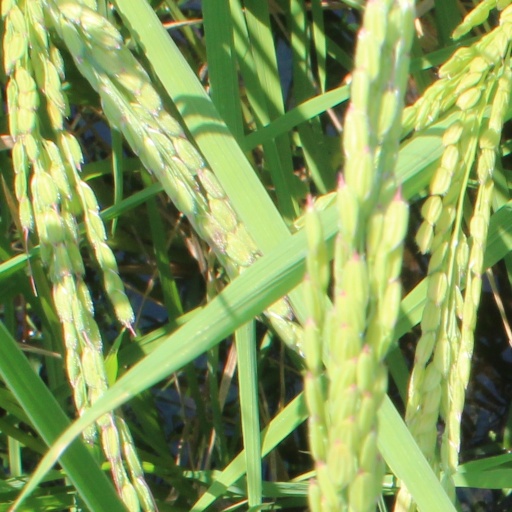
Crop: rice